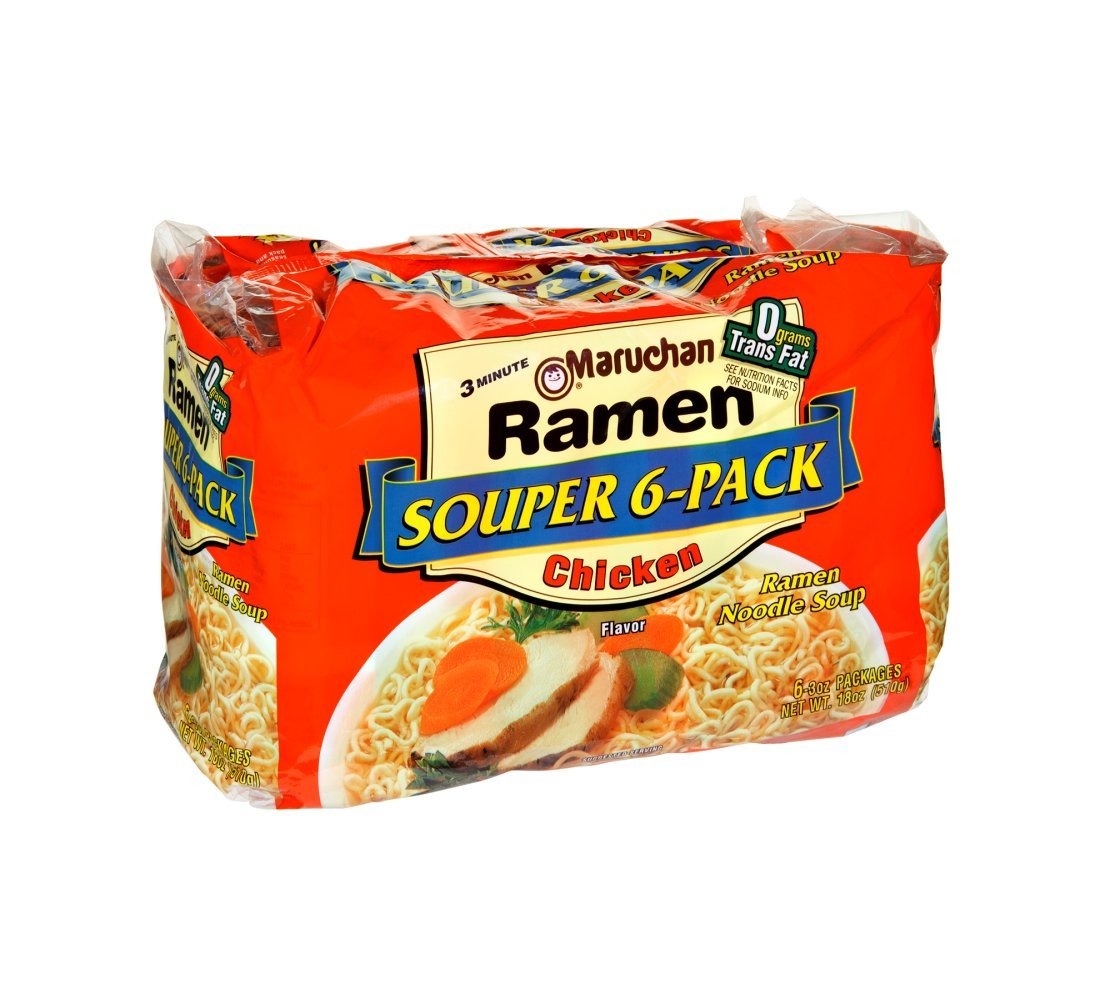
Item Name: Maruchan Chicken Flavor Ramen Noodle Soup - 6 Packets
Value: 18.0
Unit: Ounce

Price: 2